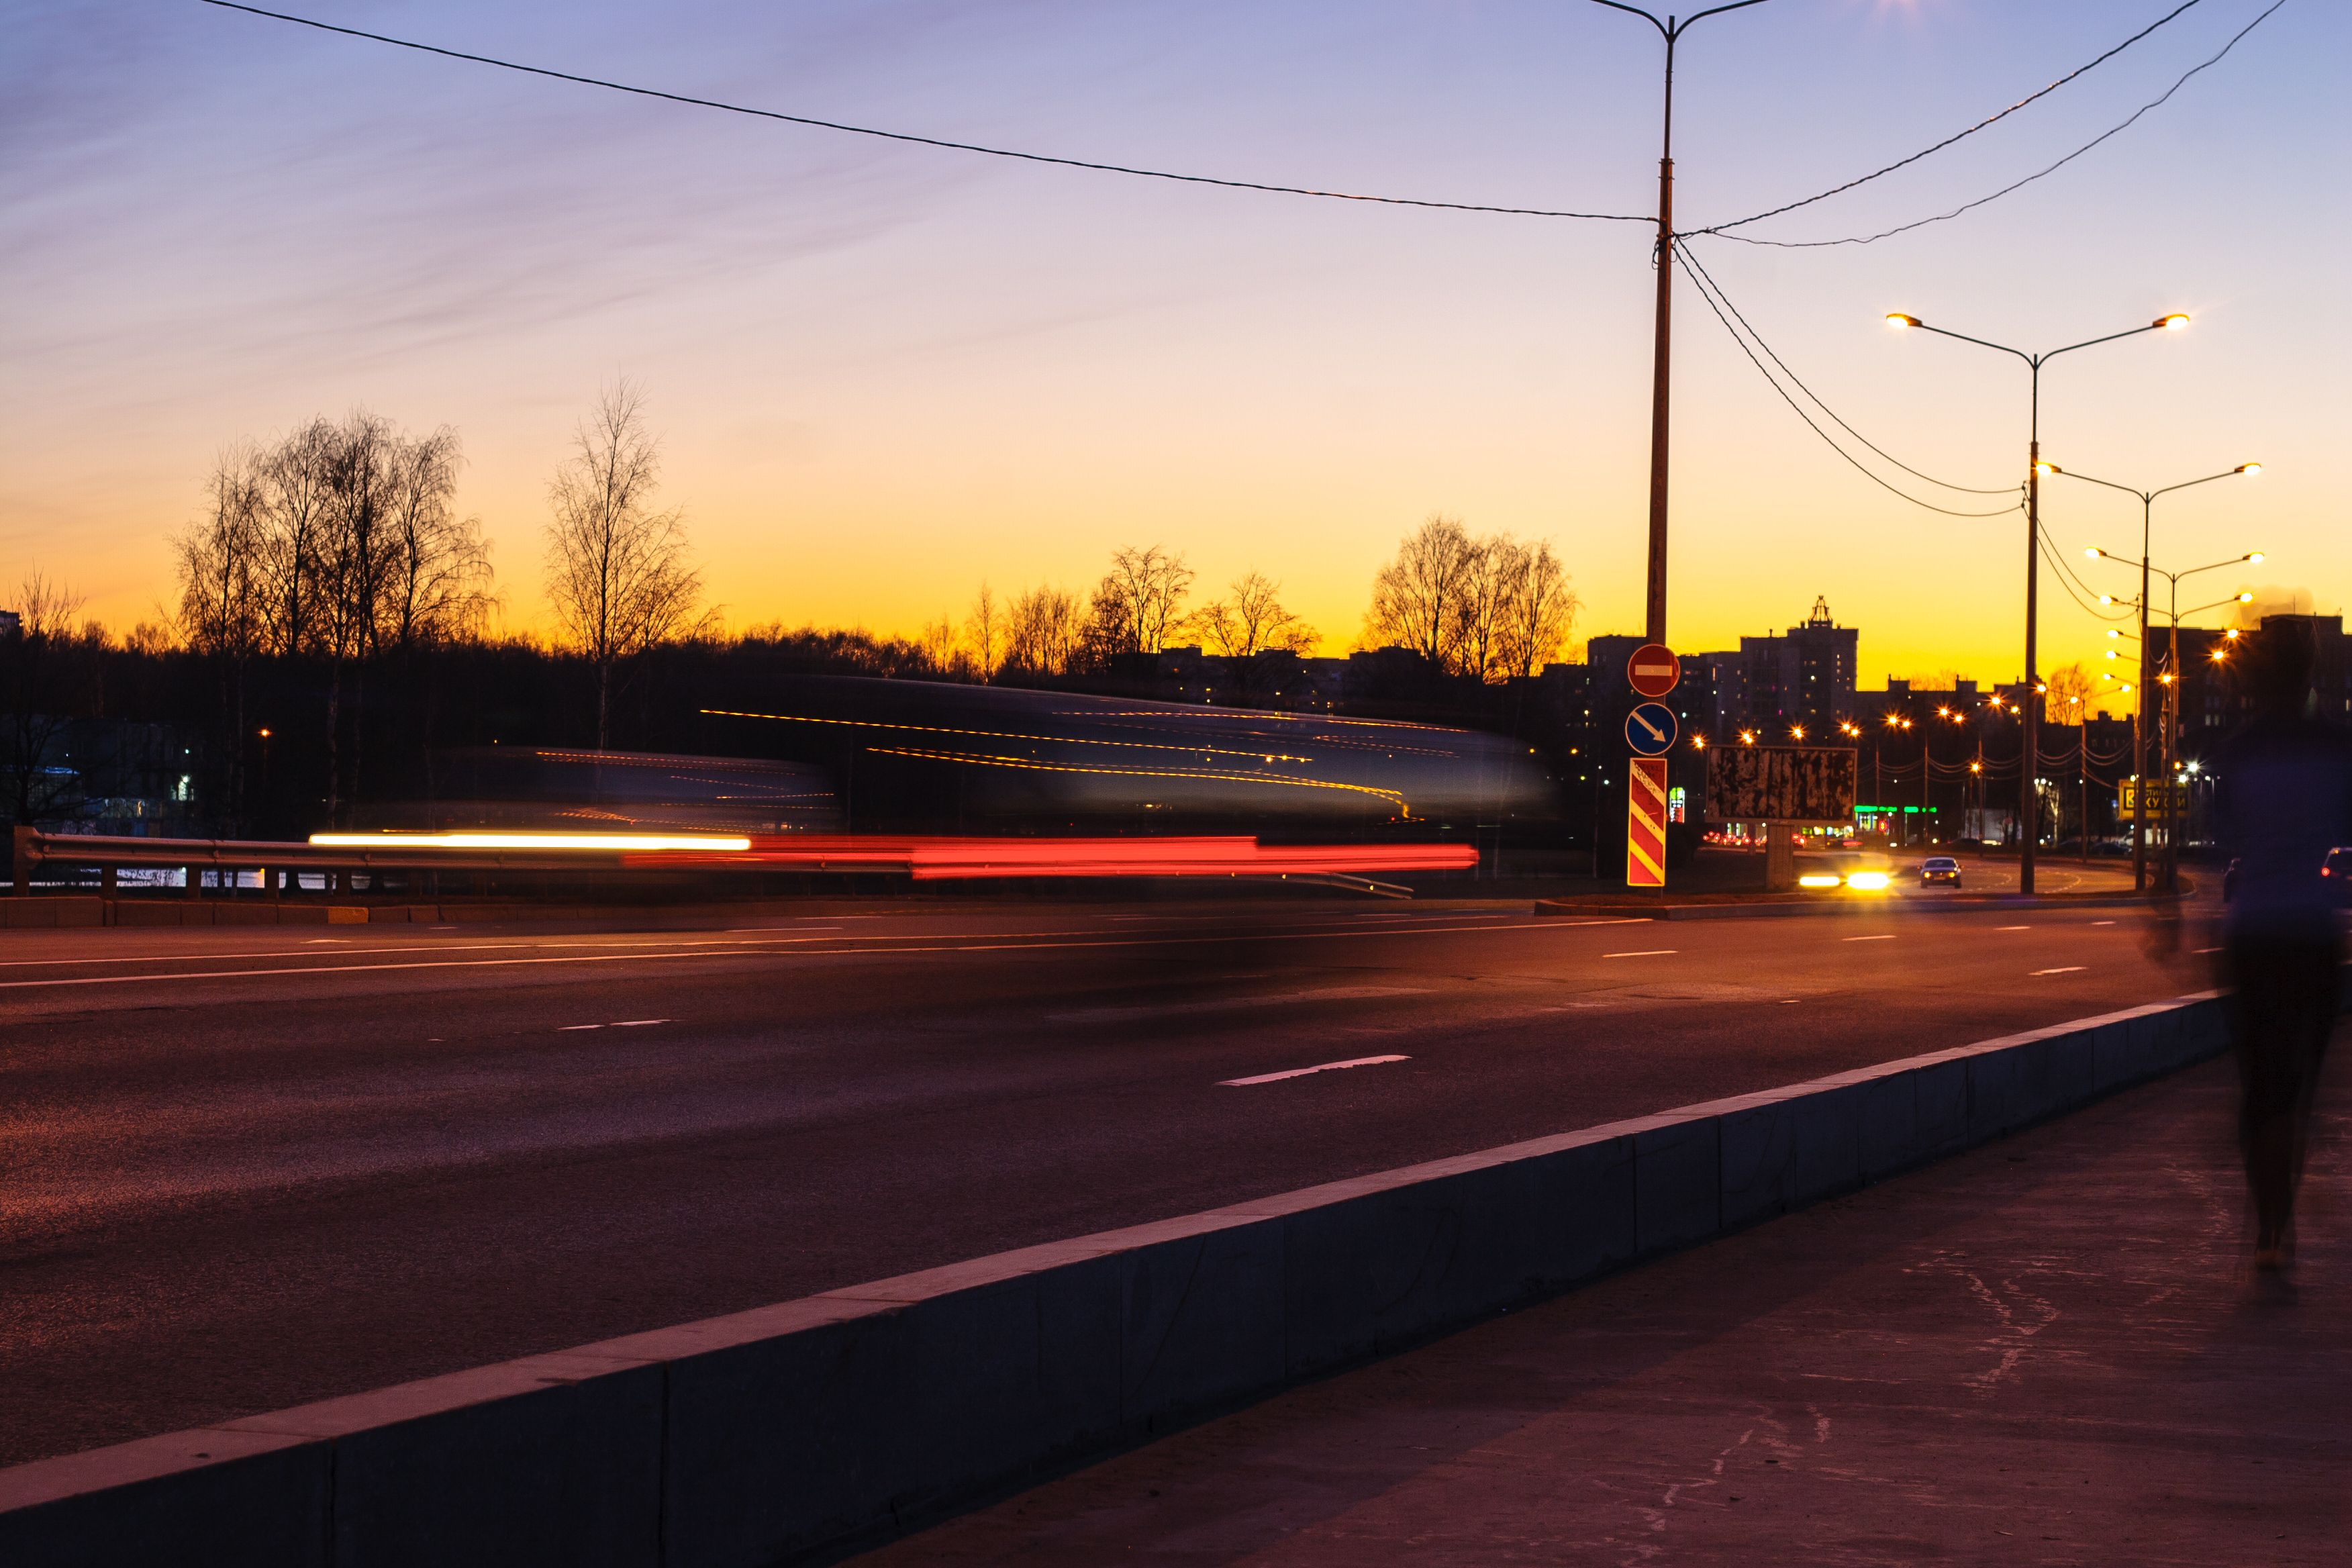
images, sky, atmosphere, automotive lighting, road surface, afterglow, asphalt, electricity, dusk, overhead power line, sunset, street light, thoroughfare, horizon, road, rolling, sunrise, tree, Tints and shades, city, public utility, landscape, natural landscape, plant, lane, evening, street, darkness, light fixture, electrical supply, nonbuilding structure, highway, suburb, night, pole, winter, dawn, freeway, red sky at morning, sidewalk, intersection, shadow, transport, midnight